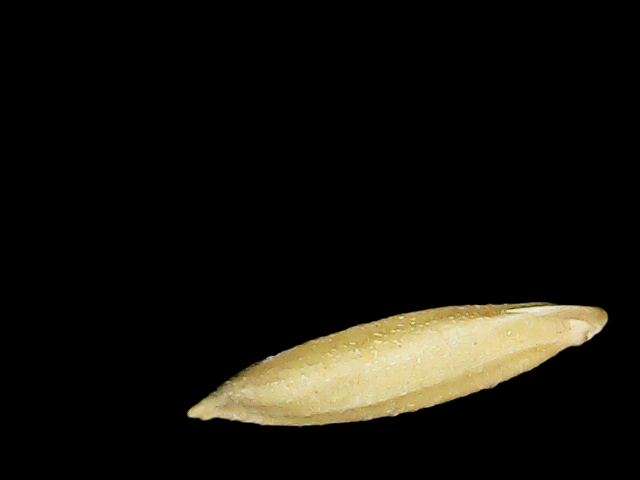
Rice variety: Binadhan07